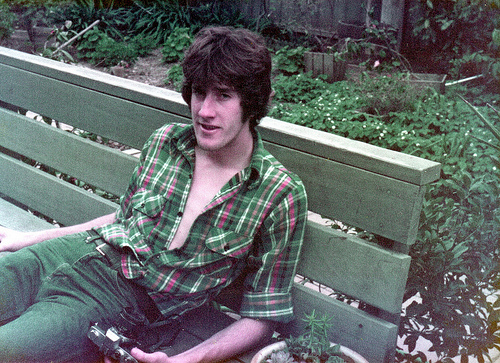
question: この画像は主にどんなものを被写体としていますか
answer: カメラを片手に持ってベンチに腰掛ける男性

question: この画像の中にカメラはいくつありますか
answer: 一つ

question: この画像の中にベンチはいくつありますか
answer: 一つ

question: この画像に人間は何名うつっていますか
answer: 一名

question: この画像に乗り物は何台うつっていますか
answer: ゼロ台

question: この画像に動物は何頭うつっていますか
answer: ゼロ頭

question: この画像に魚は何匹うつっていますか
answer: ゼロ匹

question: この画像に鳥は何羽うつっていますか
answer: ゼロ羽